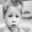
Label: boy